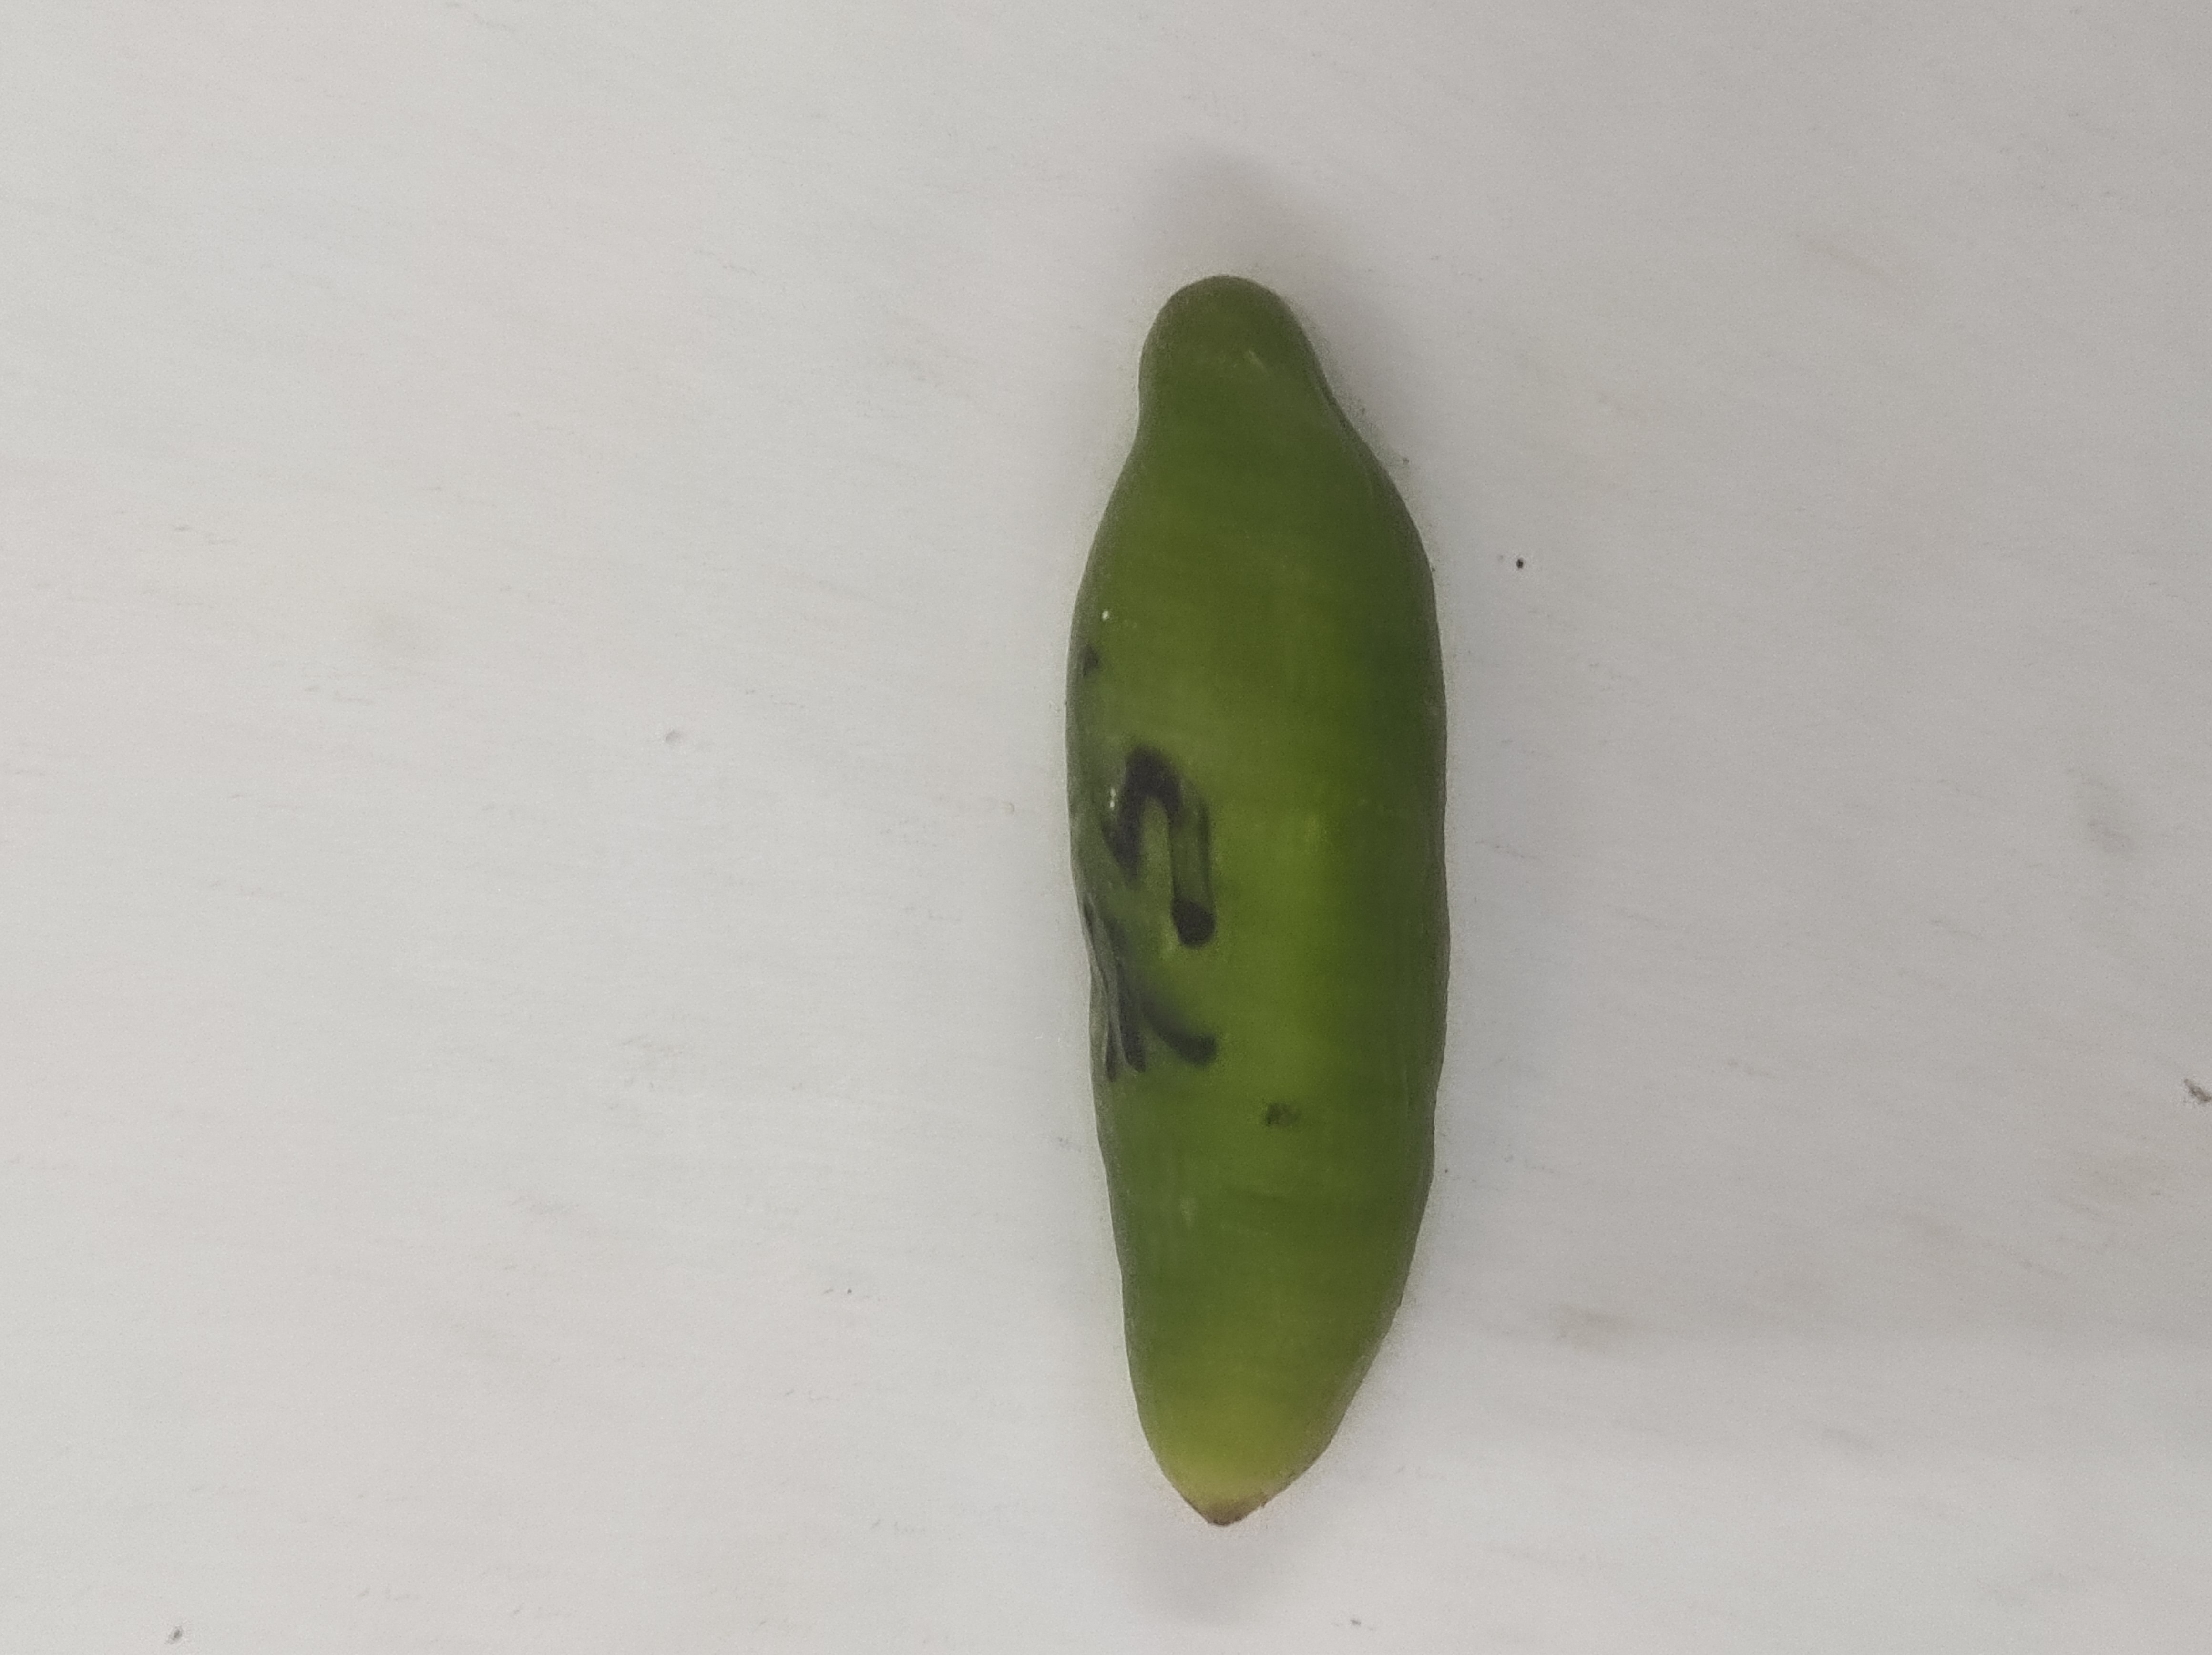
Crop: Ivy Gourd
Condition: Severely Damaged